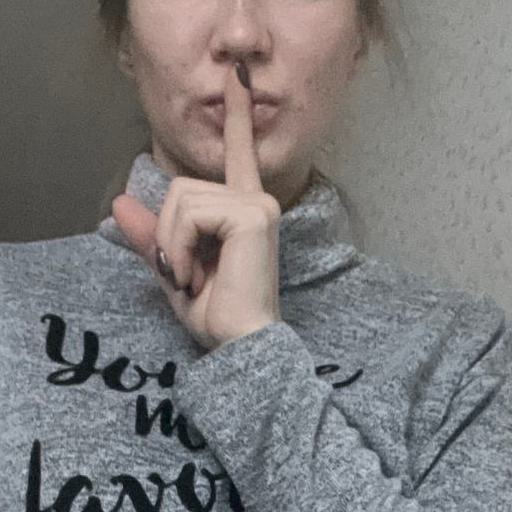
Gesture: mute